Demographics of Filipino Americans

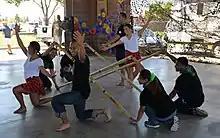
Tinikling dancers of the Asian Pacific American Association dance team, at Nellis Air Force Base, in 2015

San Diego has historically been a destination for Filipino immigrants and has contributed to the growth of its population. One of the earliest instances of a Filipino being in San Diego, occurred during the Portolá expedition in 1769, while California was still part of New Spain. The first documentation of Filipinos arriving in San Diego, as part of the United States, occurred in 1903 when Filipino students arrived at State Normal School; they were followed as early as 1908 by Filipino sailors serving in the United States Navy. Due to discriminatory housing policies of the time, the majority of Filipinos in San Diego lived downtown around Market Street, then known as "Skid Row". Prior to World War II, due to anti-miscegenation laws, multi-racial marriages with Hispanic and Latino women were common, particularly with Mexicans. In the 1940s and 1950s, Filipino Americans were the largest population of Asians within the City of San Diego, with a population around 500. After World War II, the majority of Filipino Americans in San Diego were associated with the U.S. Navy in one form or another. Even in the late 1970s and early 1980s more than half of Filipino babies born in the greater San Diego area were born at Balboa Naval Hospital. In the 1970s, the typical Filipino family consisted of a husband whose employment was connected to the military, and a wife who was a nurse. Many Filipino American veterans, after completing active duty, would move out of San Diego, to the suburbs of Chula Vista and National City. In 1995, it was estimated that Filipinos made up between 35% and 45% of the population of National City.